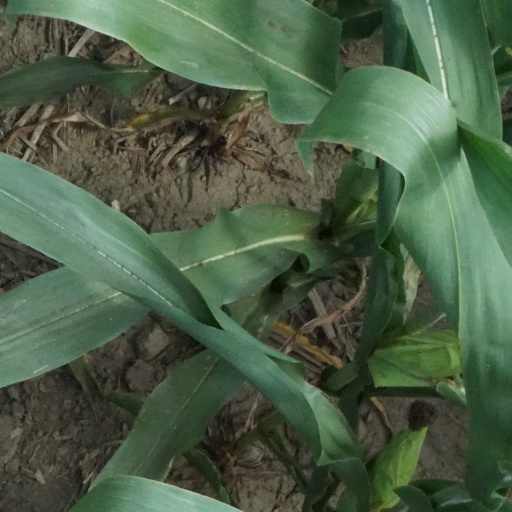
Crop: maize; corn